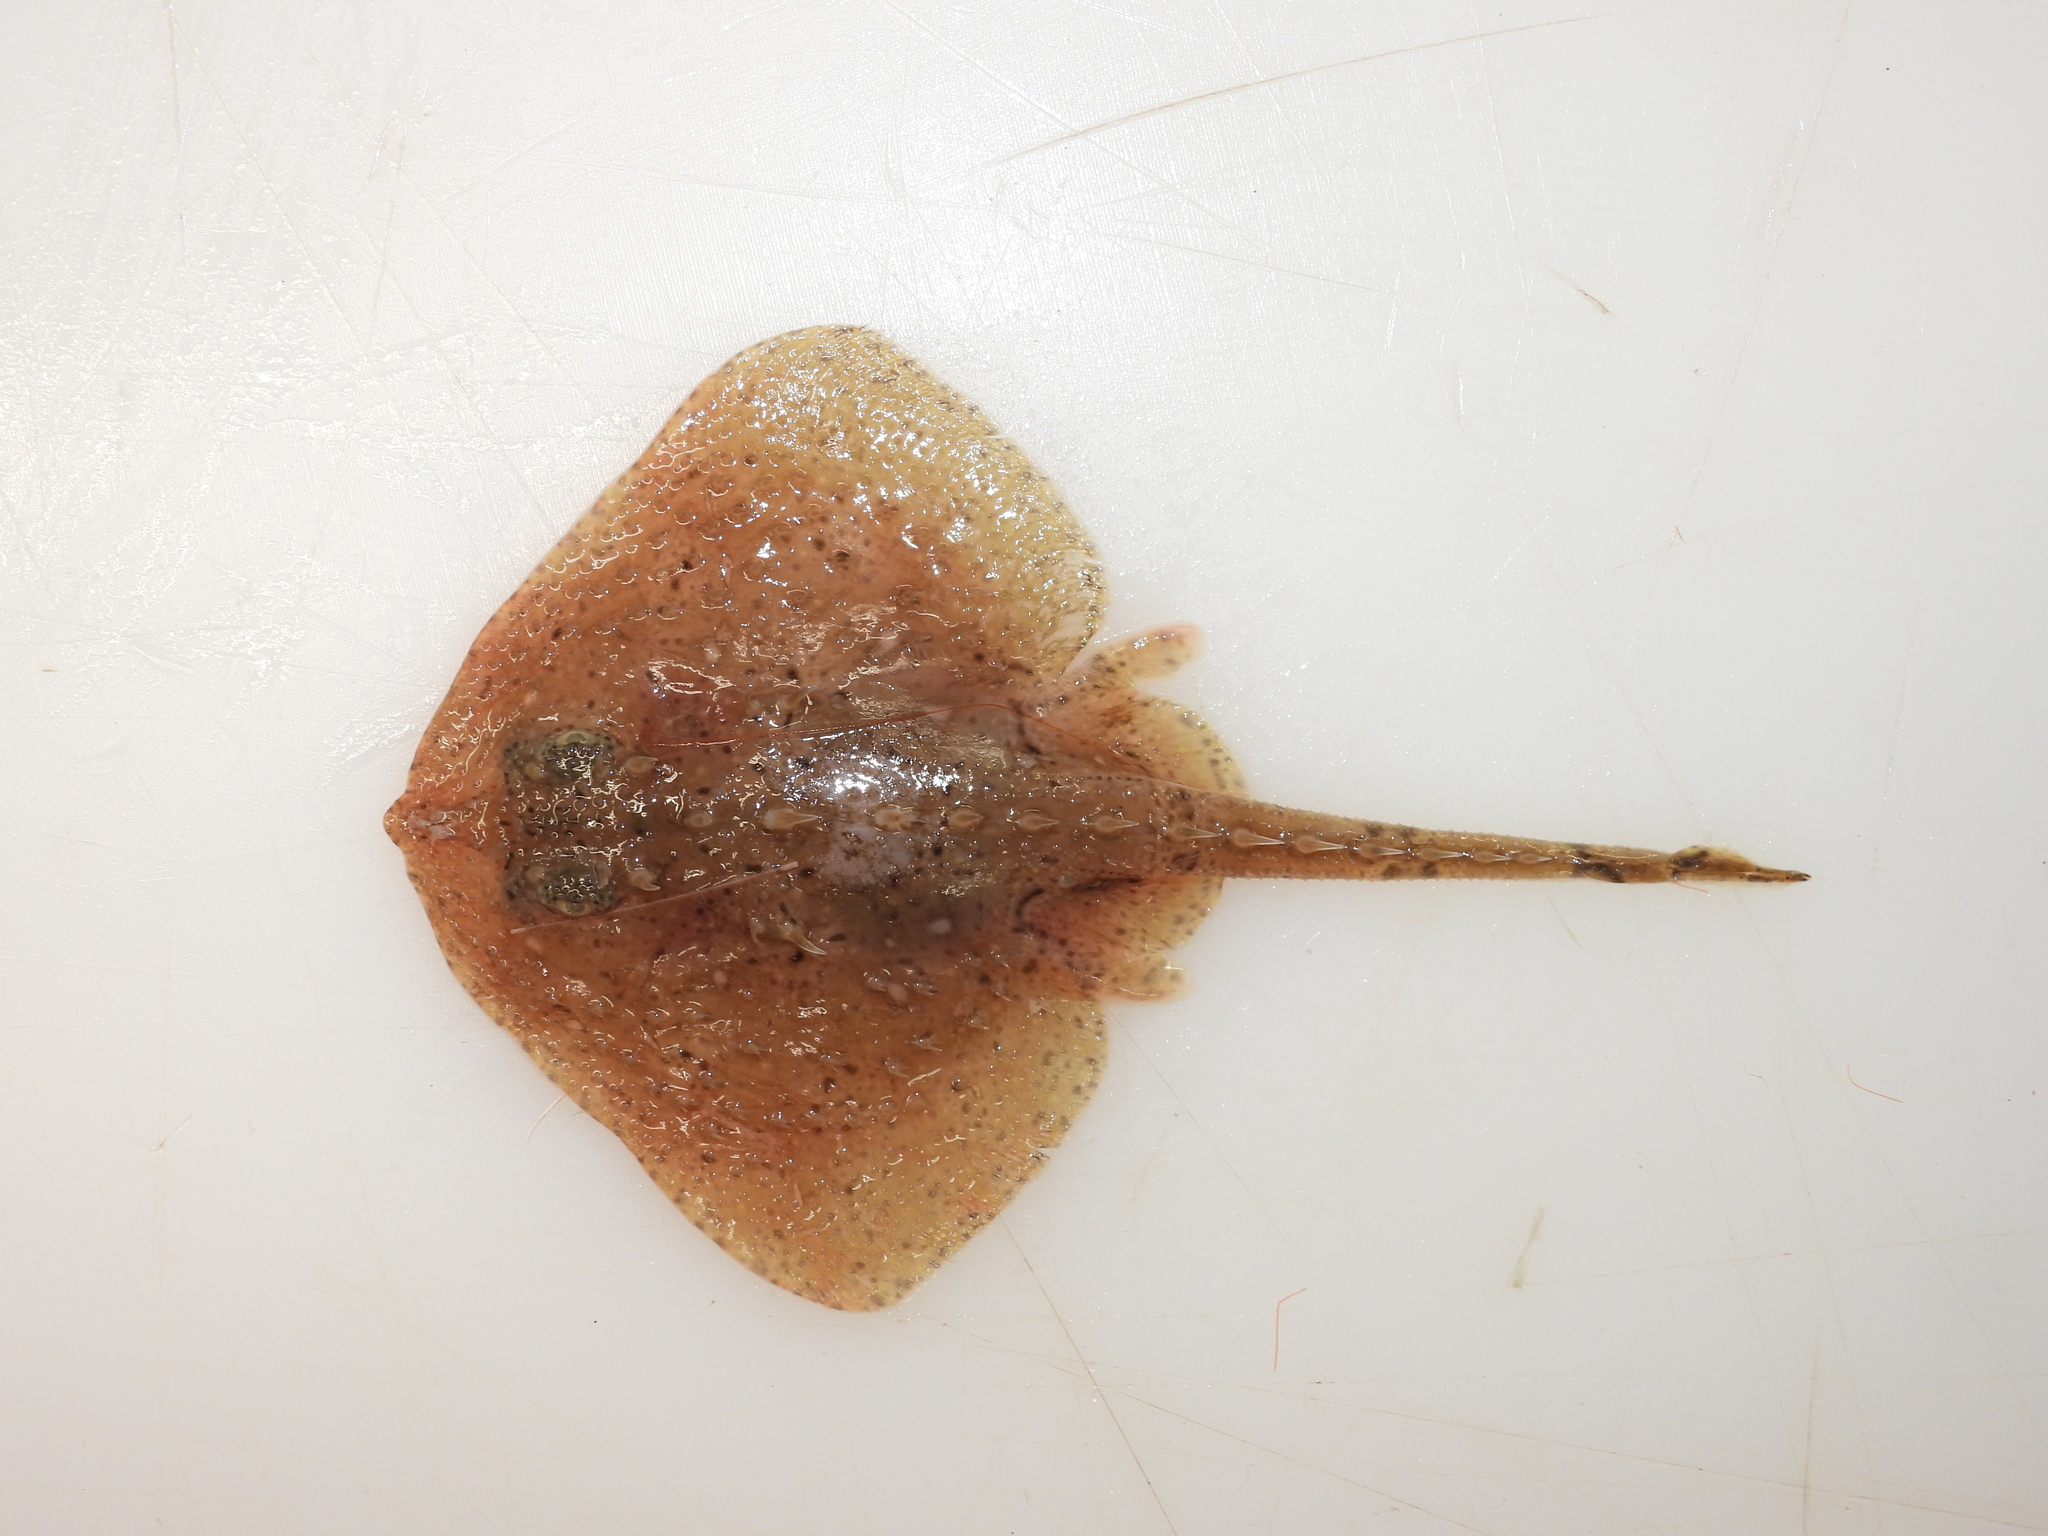
fish (species not among the labelled classes)